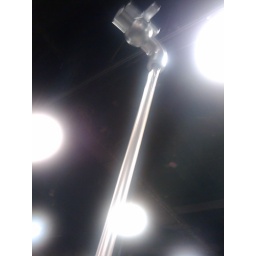
water appears to fall from a faucet suspended in midair at display at culligan water filtration